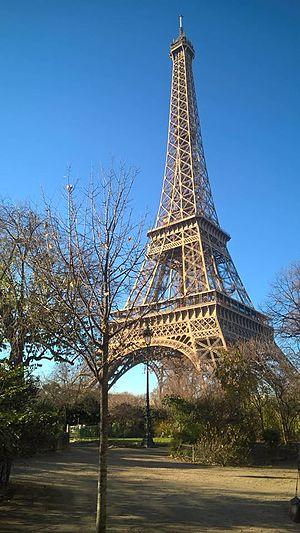
La Tour Eiffel (Paris, 29/11/2016).
Un monument historique est, en France, un meuble ou un immeuble recevant par une décision administrative un statut juridique et un label destinés à le protéger, du fait de son intérêt historique, artistique ou architectural.